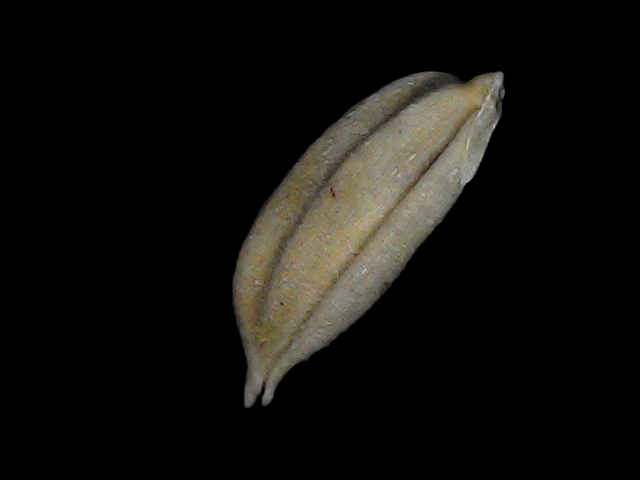
Rice variety: Bd34